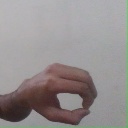
अक्षर: औ